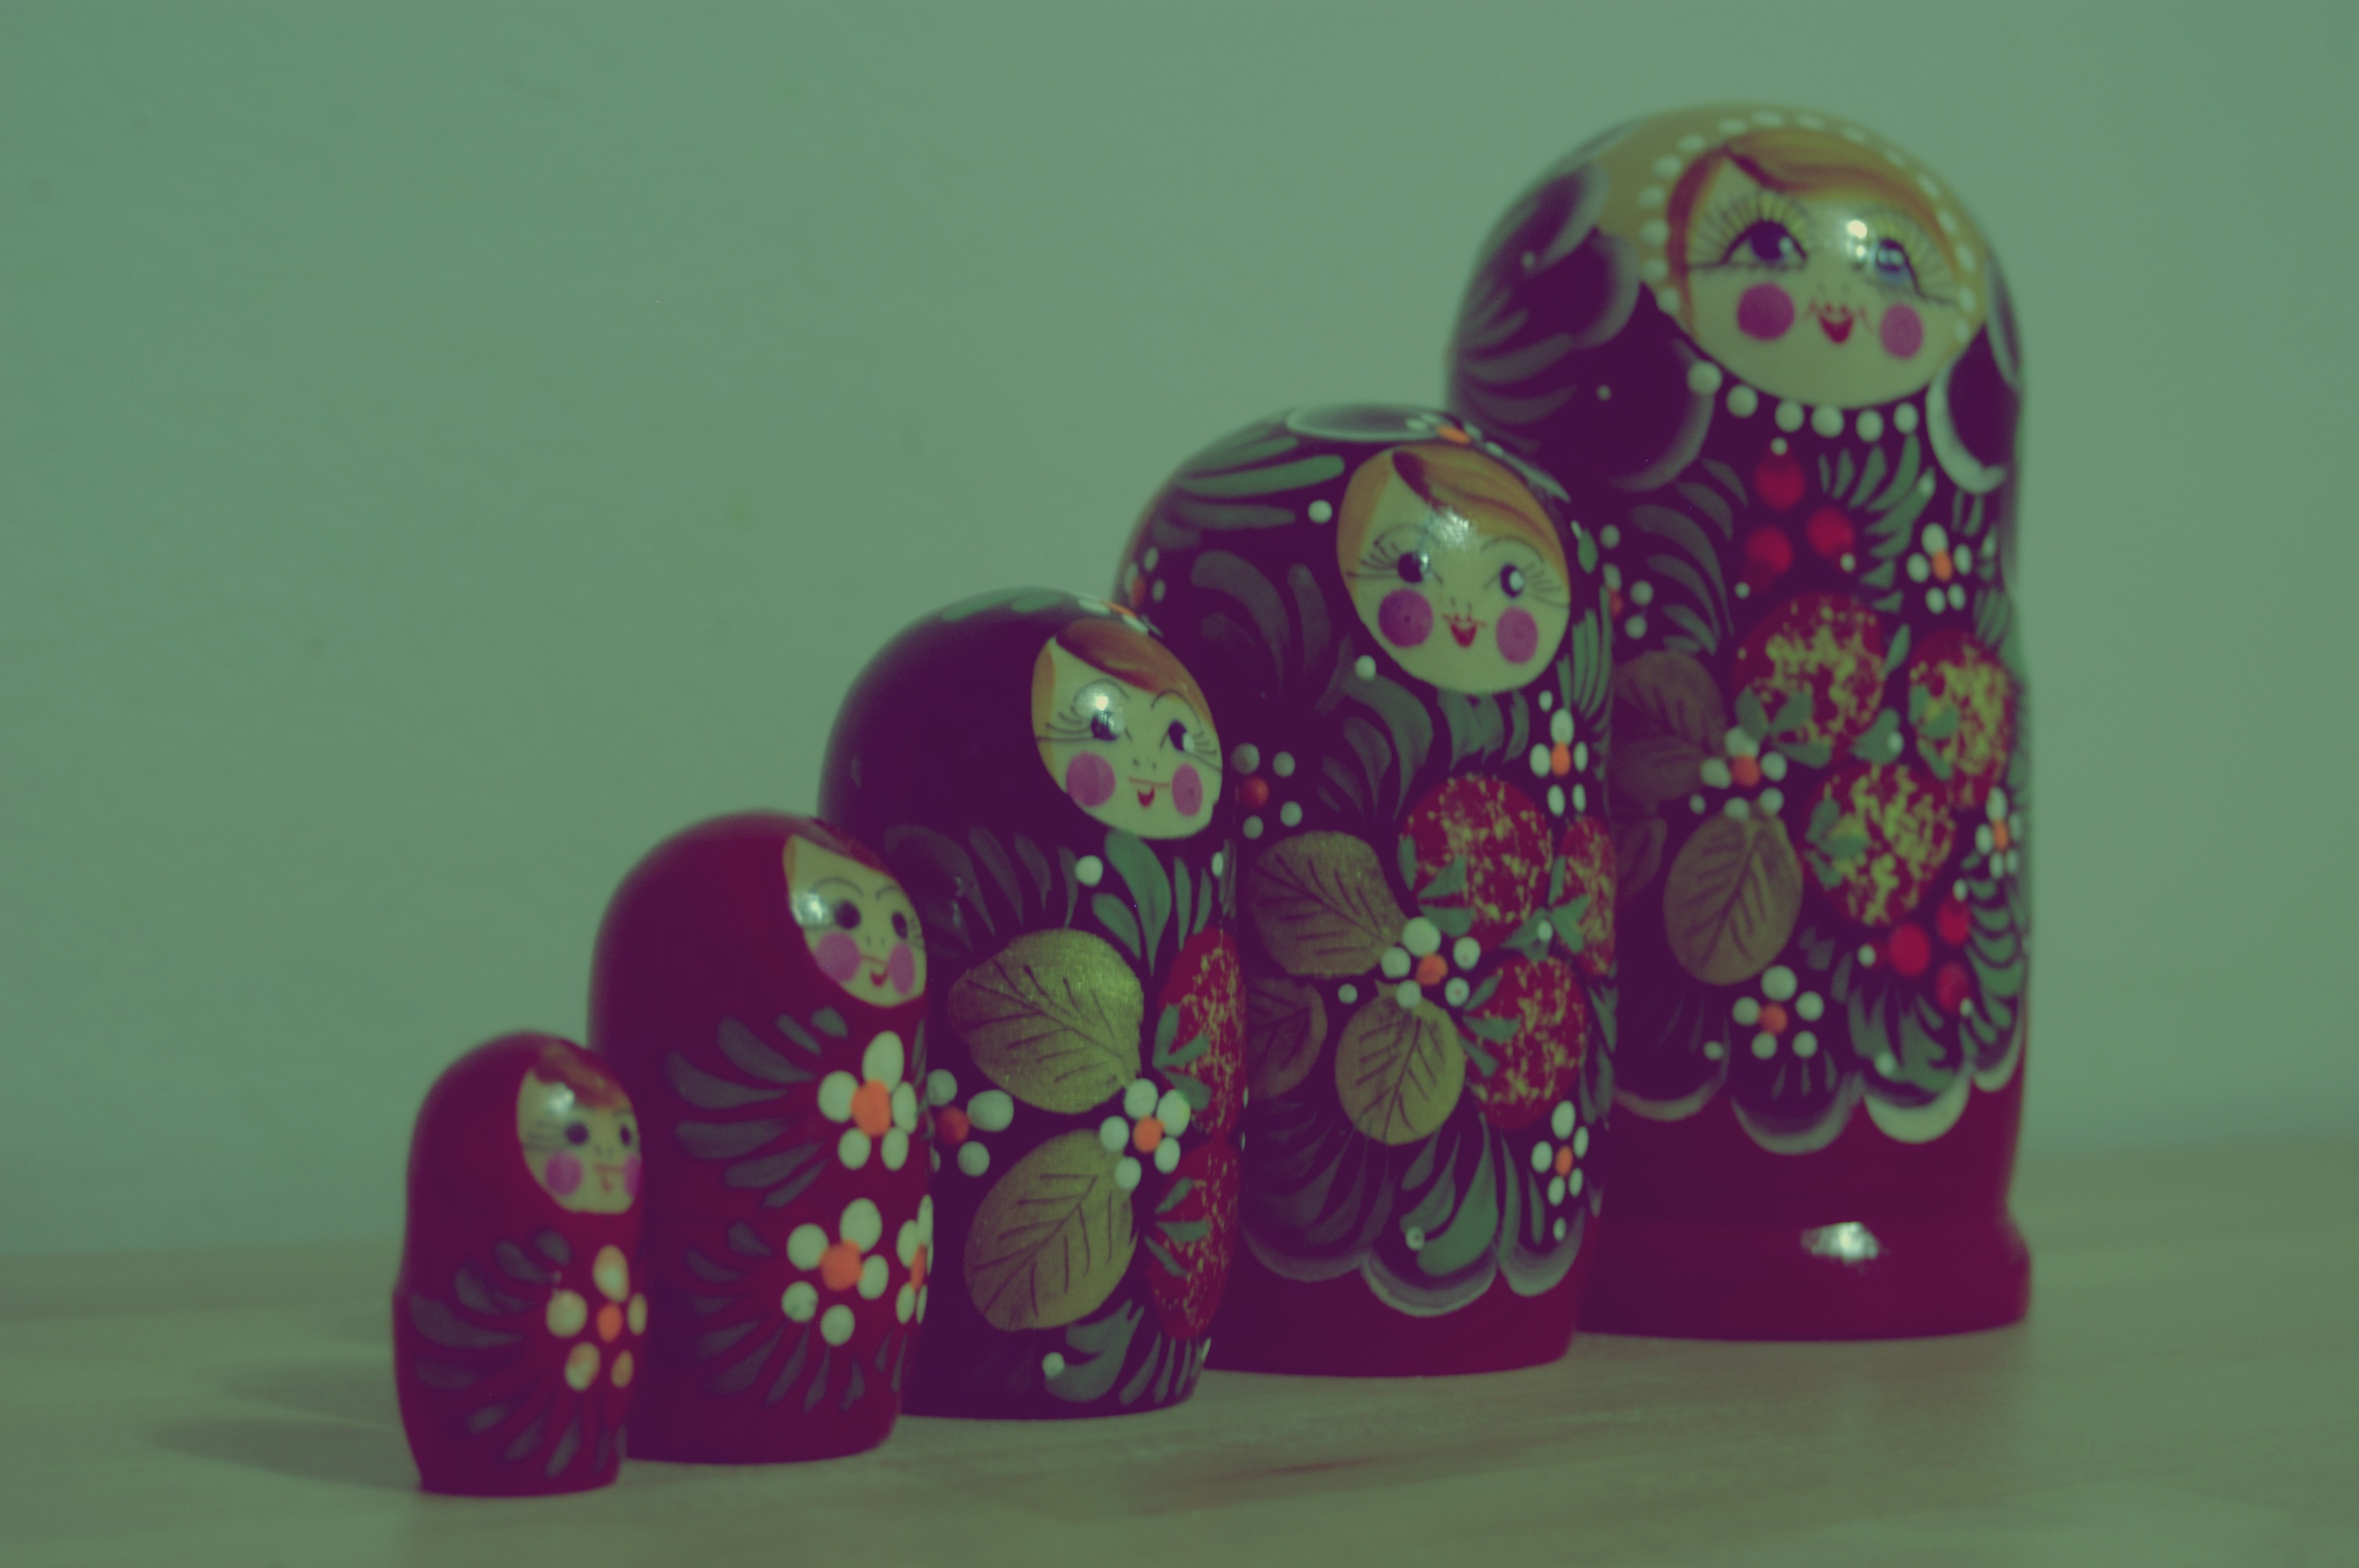
from russia, with love, pink, green, purple, magenta, product, flower, art